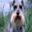
Label: dog